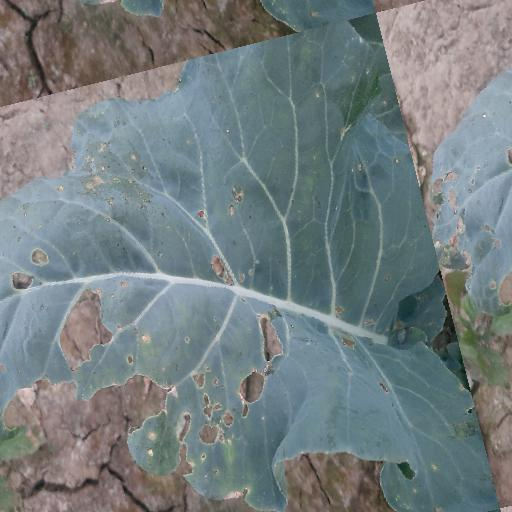
Label: Black Rot